Newport News Middle Ground Light

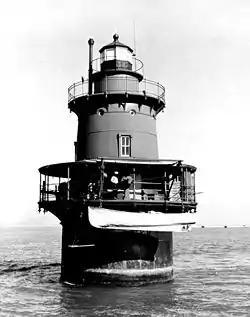
1997 photograph of Newport News Middle Ground Light, Virginia (NPS)

Newport News Middle Ground Light is a lighthouse near the Monitor–Merrimac Memorial Bridge–Tunnel (MMMBT) on Interstate 664 in Hampton Roads. It is the oldest caisson lighthouse in Virginia.